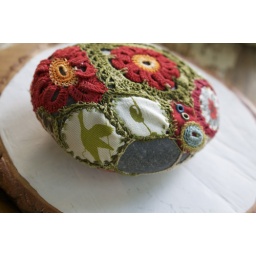
repeat in red : the making of a missing pieces stone